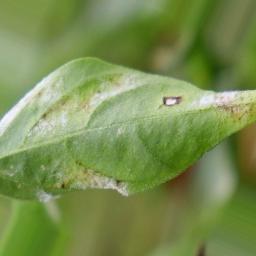
Label: powdery mildew